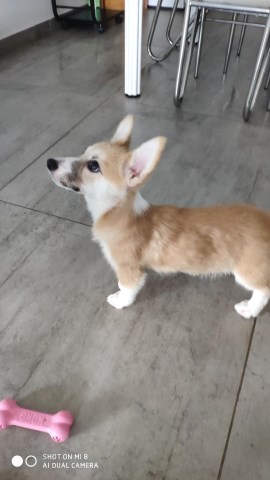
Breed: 2909-n000116-Cardigan